List of Croatian counties by GDP

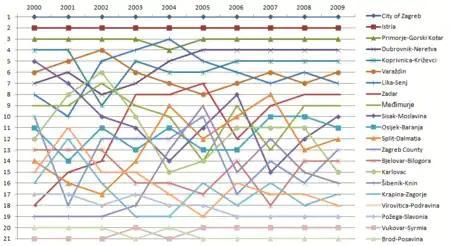
The ranking of individual county GDP per capita within Croatia, 2000–2009.

The Croatian economy is significantly centralized, as the bulk of its GDP (31.4%) is generated within the nation's capital and the most populous city—Zagreb. The city administered area covers 1.1% of territory, and encompasses 18.4% of Croatia's population.